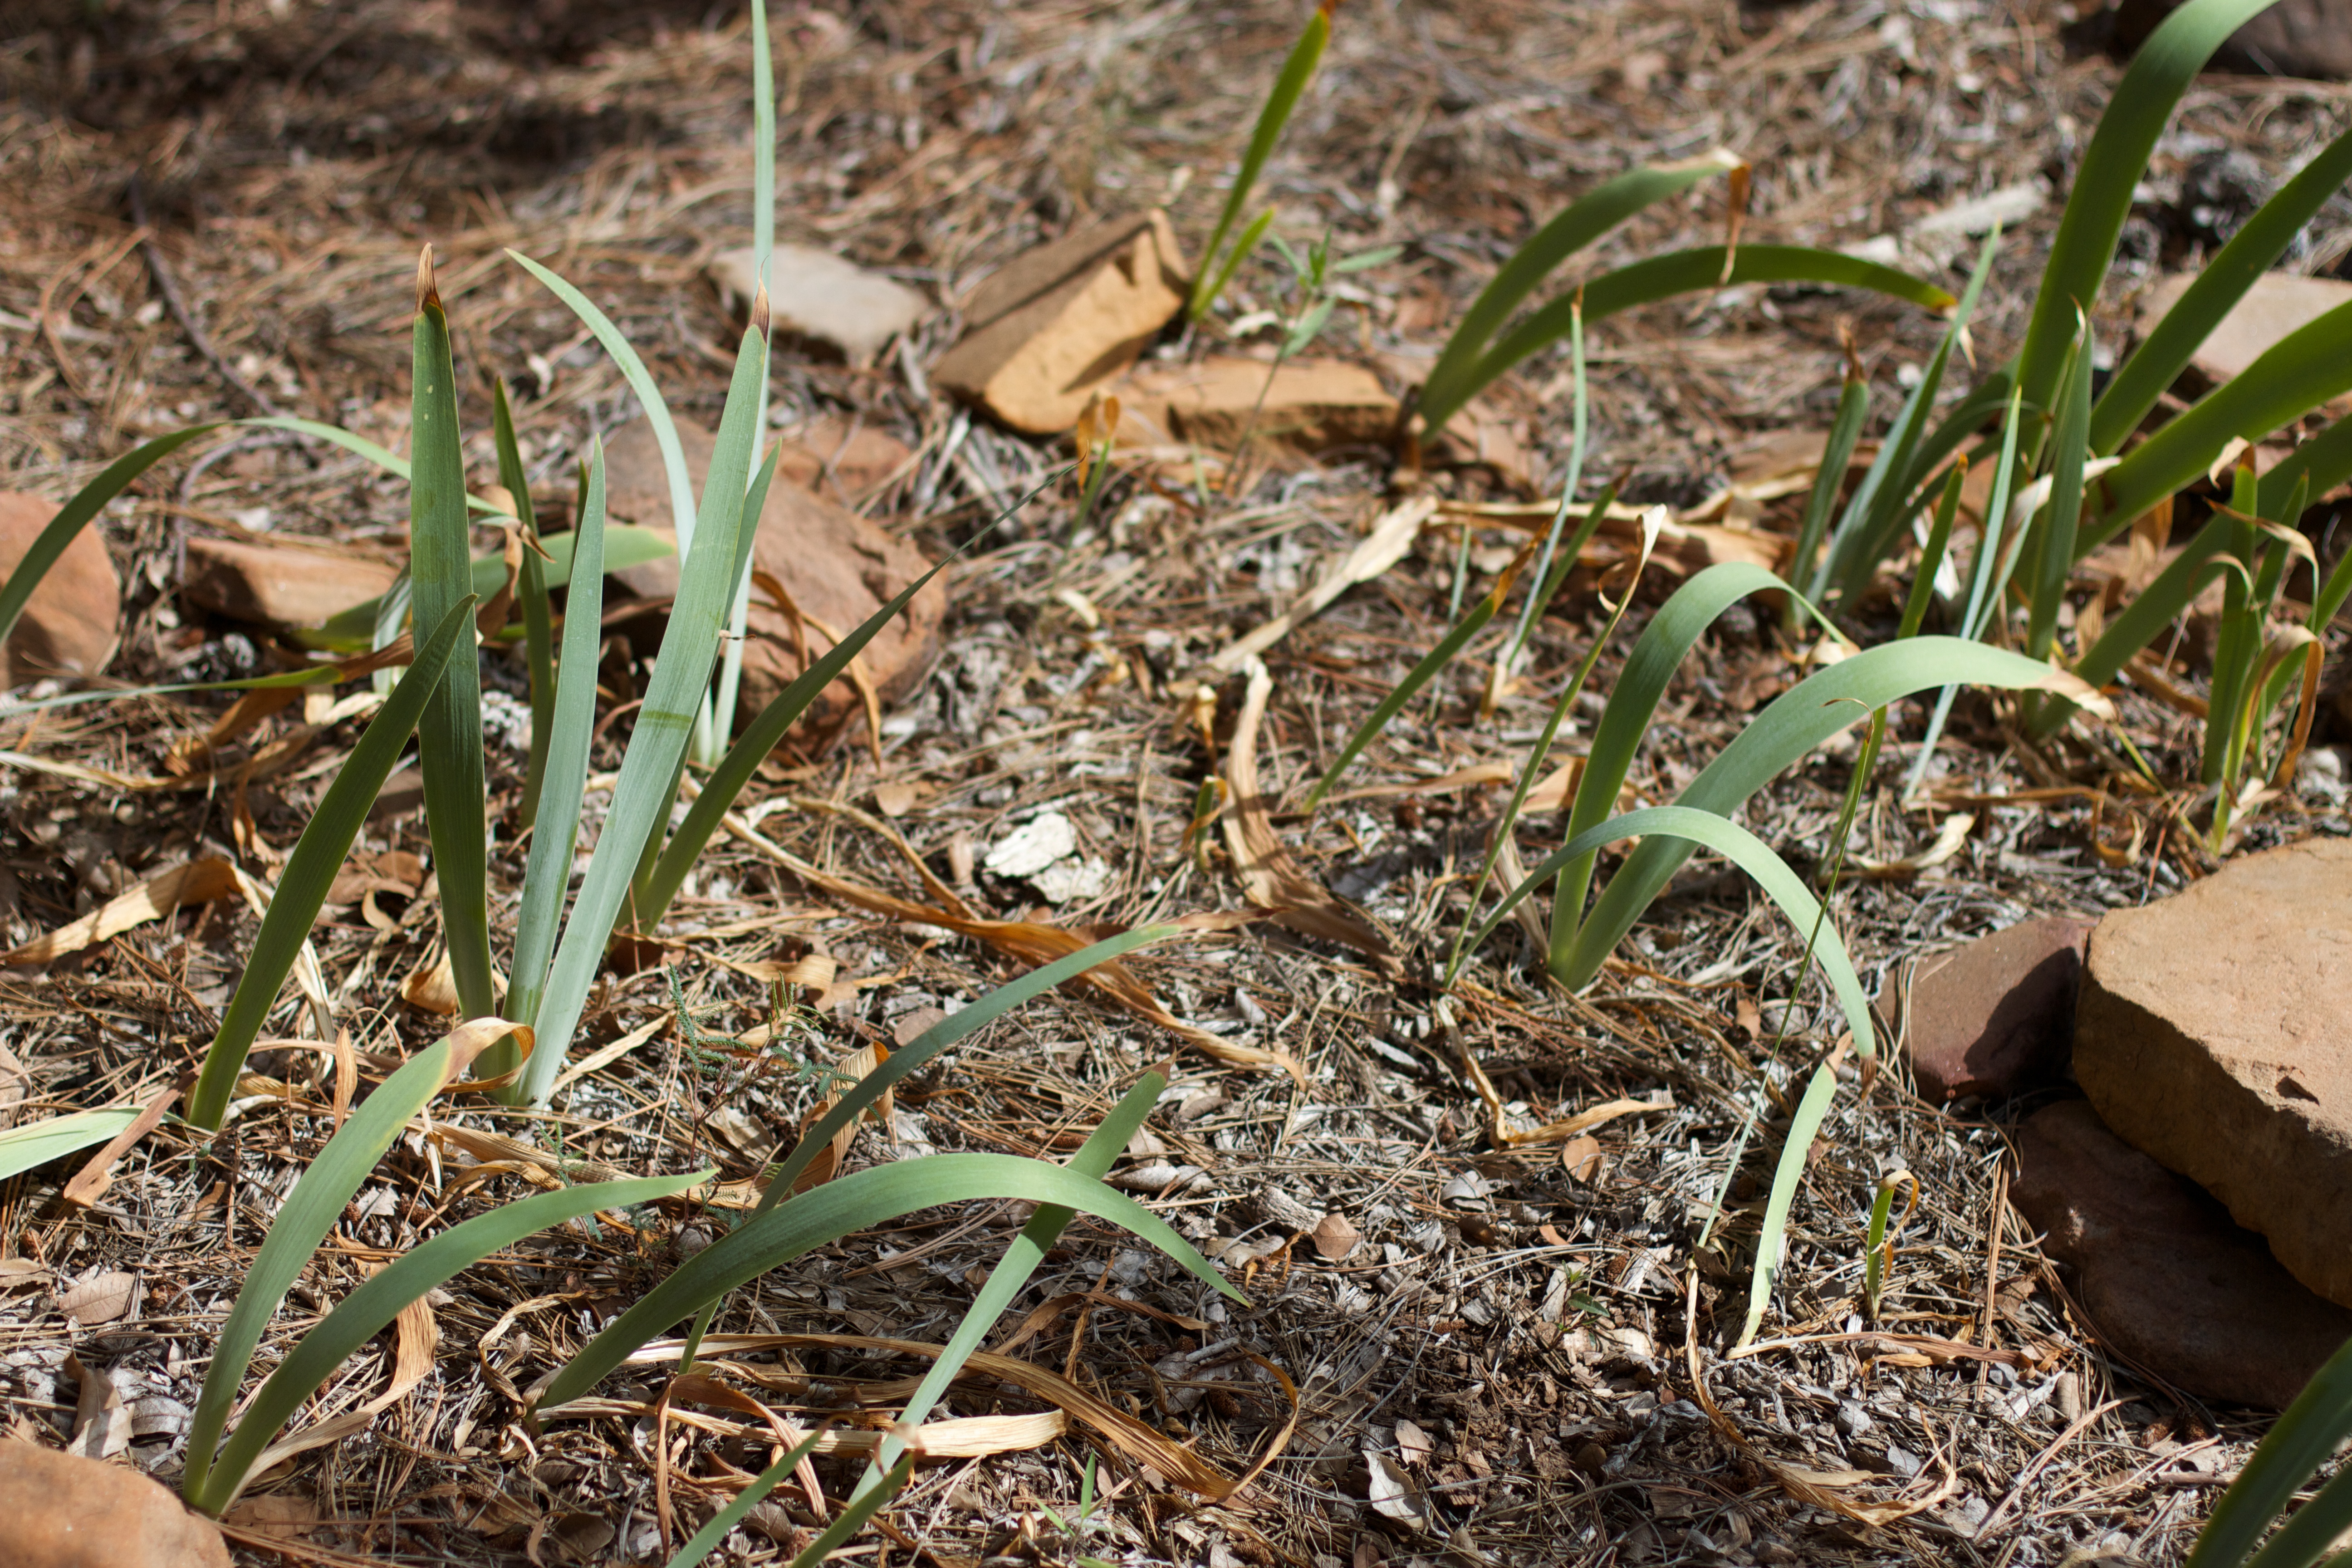
grass, plant, lawn, flower, food, produce, crop, soil, gardenphor, flowering plant, grass family, land plant